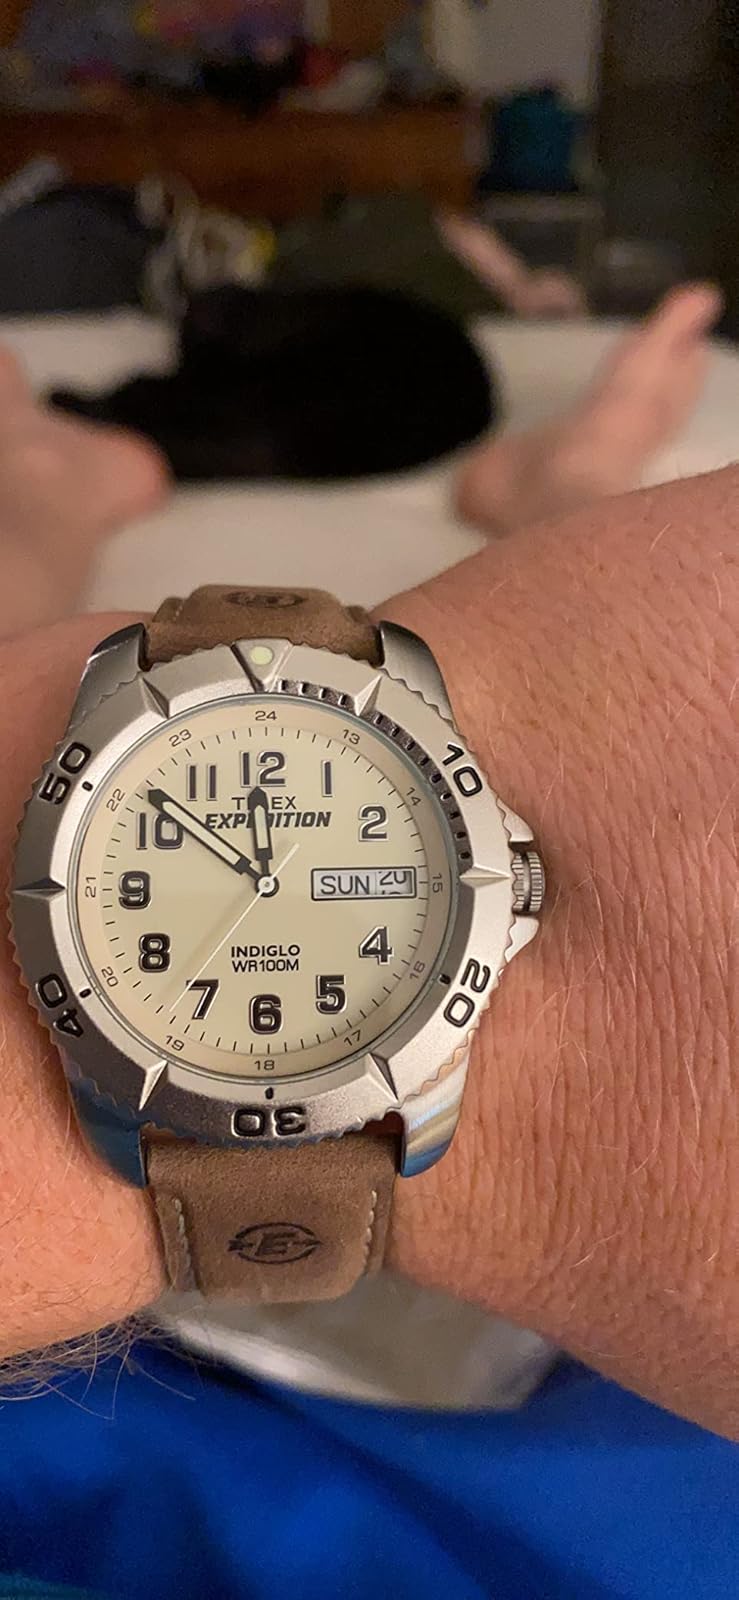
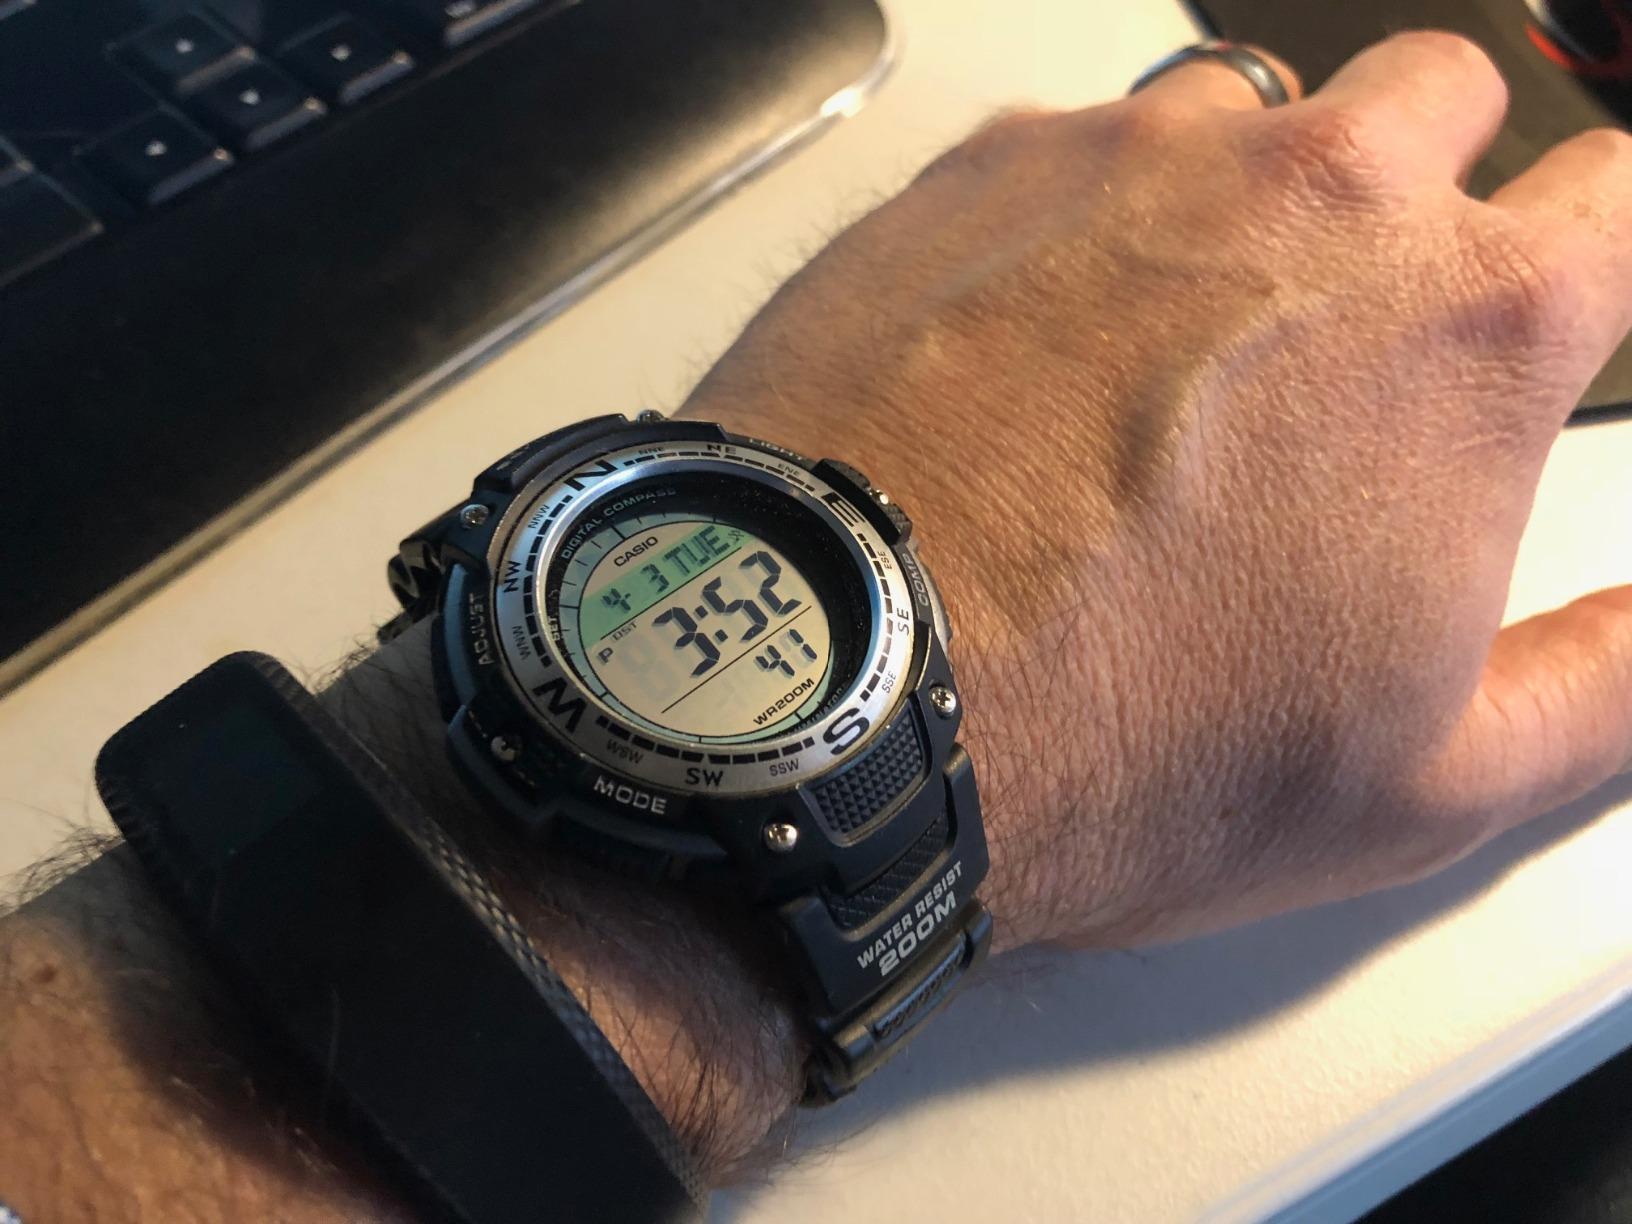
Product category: accessories_watch
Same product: no